Data Darbar

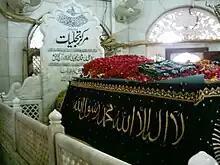

The shrine came under Pakistani government control as part of the "Auquf Ordinance of 1960", with the official aim of preventing shrine caretakers throughout the country from financially exploiting devotees. The shrine was greatly expanded in the 1980s under the rule of military leader Zia ul-Haq, during which time the shrine became the largest in South Asia. Offices for NGOs, a library, "madrasa", police station, carpark, and offices were all added under his regime. Designated spaces for musical performances, and new free kitchen were also added during that time. New markets have emerged around the site since its massive expansion.